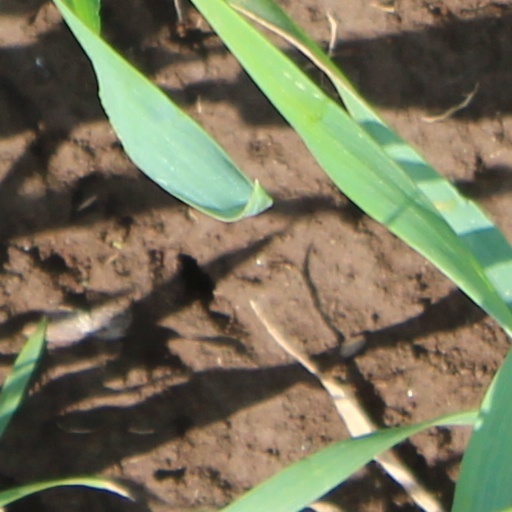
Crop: wheat